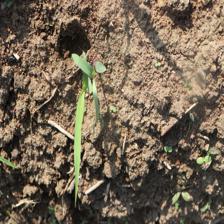
Label: Sorghum